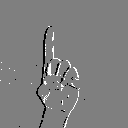
ASL letter: z